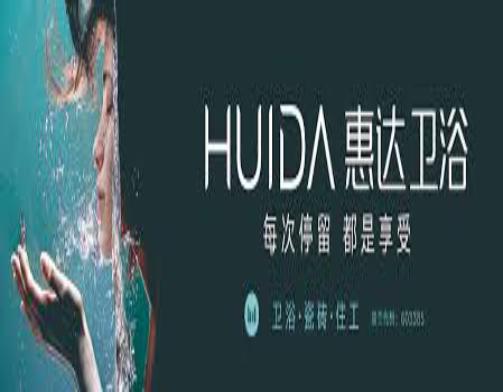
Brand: huida
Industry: Necessities